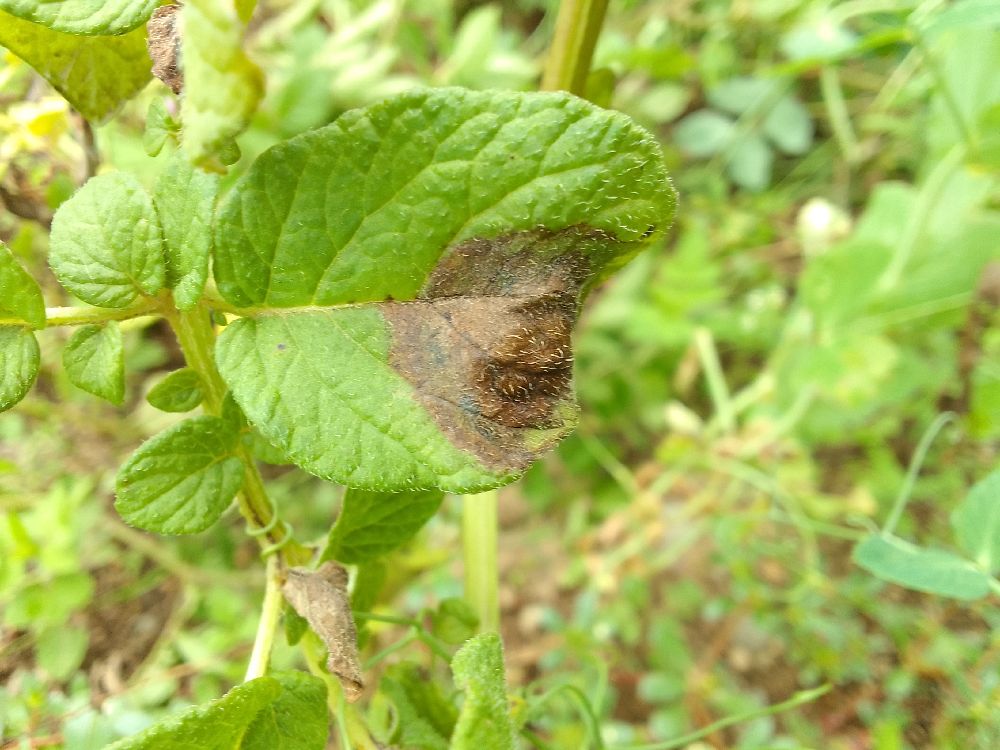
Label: Late blight